Melike Pekel

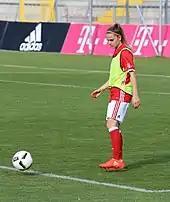
Melike Pekel of FC Bayern München, in the warm-up.

Pekel began her career in the youth team of FC Schrobenhausen in her hometown, and displayed her high footballer talent. In the 2012–13 season, she started to play for the second team of TSV Schwaben Augsburg in the German Bezirksoberliga Schwaben. Already after one game in the same season, she was promoted to the first squad of the club, which competed in the Regionalliga Süd. She scored in total 20 goals in 40 matches in two league seasons. Pekel became the topscorer of the Regionalliga Süd in the 2013–14 season.